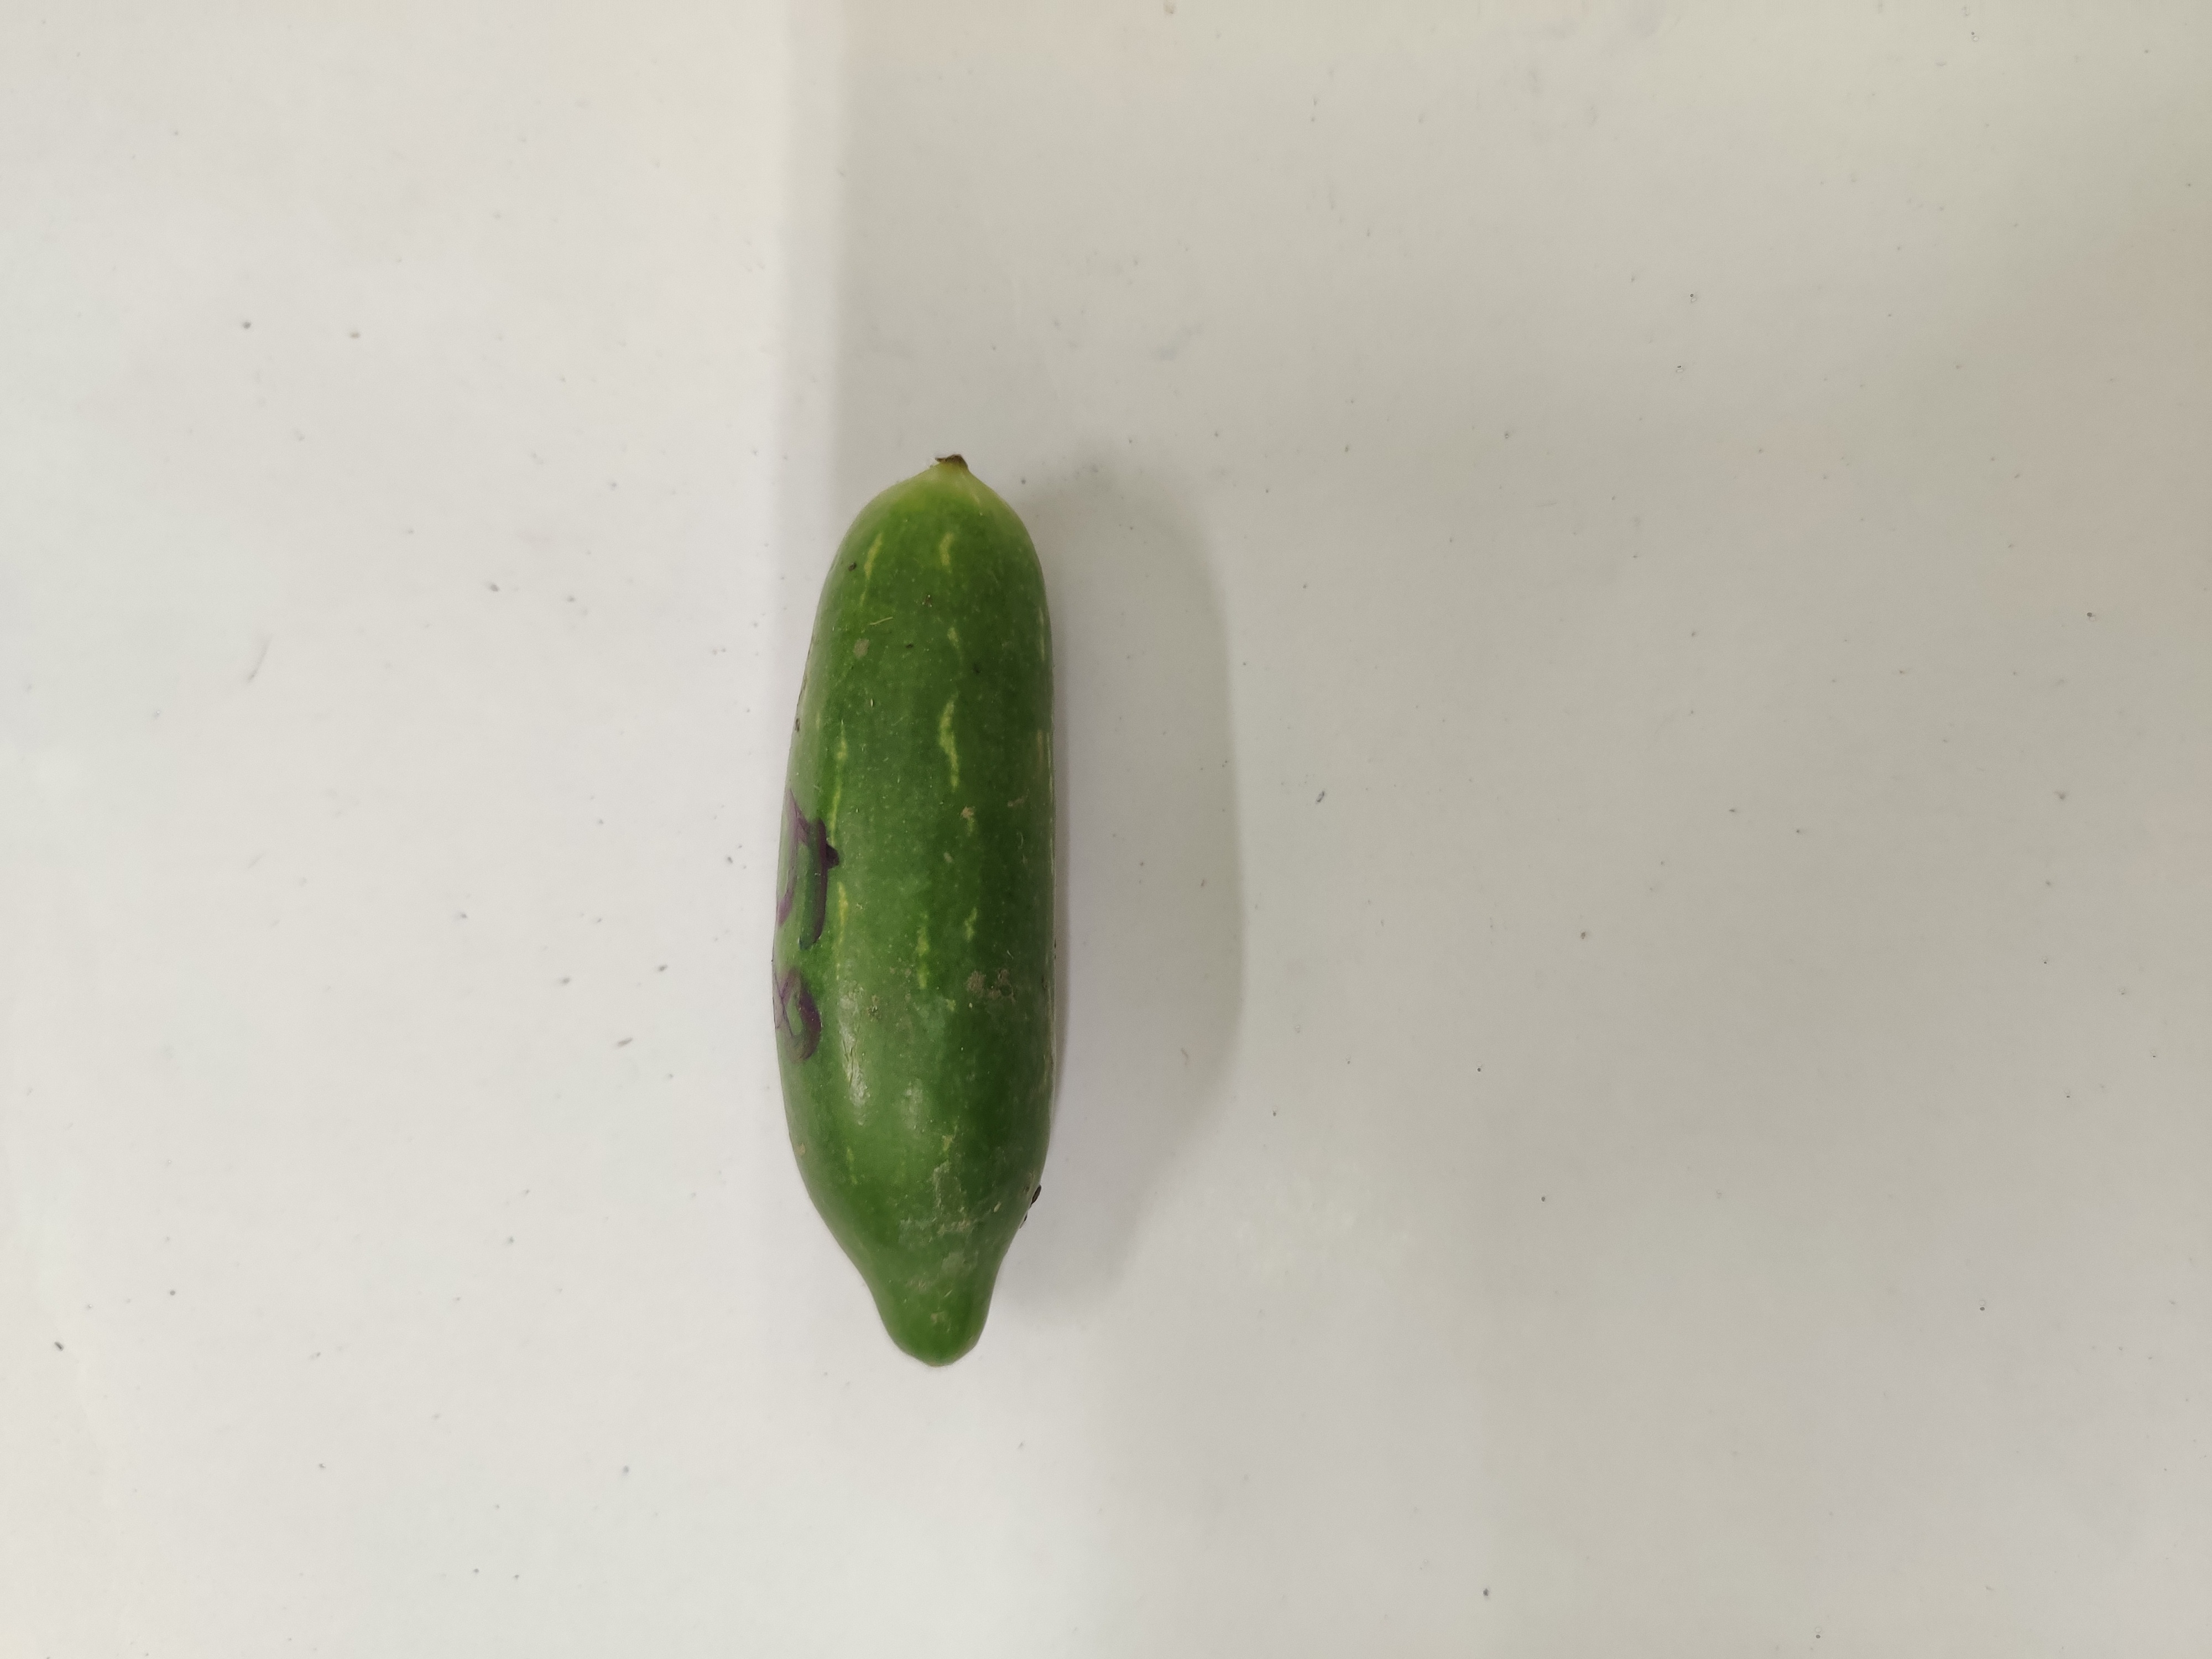
Crop: Ivy Gourd
Condition: Fresh